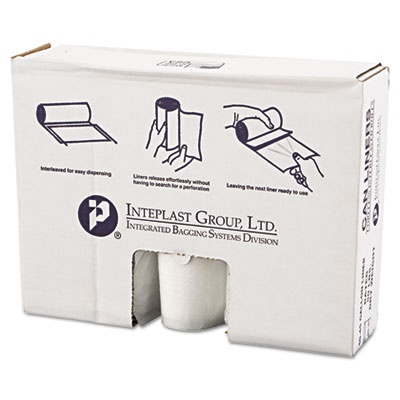
Inteplast Group High-Density Commercial Can Liners Value Pack, 45 gal, 12 microns, 40" x 46", Clear, 250/Carton
Commercial can liners are made of high-quality, virgin HDPE to consistently deliver a higher-than-average tensile strength, an excellent dart-impact rating as well as a reliable barrier against both odor and moisture penetration. So strong that they could be up to eight times stronger than the resin itself, their star-sealed bottoms help ensure weight remains evenly distributed. Preprinted with E-Z liner-identification labeling, their innovative clamshell box helps eliminate the possibility of confusion, especially where several sizes and/or types of liners may be employed. For applications where there are no sharp edges, it's difficult to beat commercial-grade HDPE can liners. Value Pack-Stock up and save! Commercial/Consumer Use: Commercial Use; Maximum Volume Range: 41 to 50 gal; Minimum Volume Capacity: 40 gal; Maximum Volume Capacity: 45 gal. High-quality, virgin HDPE-an excellent choice for applications where there are no sharp edges. High-tensile strength with an excellent dart-impact rating. Consistent, reliable barrier against odor and moisture penetration. Strong, star-sealed bottom to ensure even weight distribution. Innovative clamshell box with E-Z liner-identification labeling. Item Number: IBSVALH4048N14 GTIN: 00762935998400 Shipping Dimensions | Width: 10.2 in. Height: 10.2 in. Length: 10.2 in. Weight: 16.13 lbs.
Brand: INTEGRATED BAGGING SYSTEMS
Category: Home & Garden > Household Supplies > Trash Compactor Accessories > Trash Compactor Bags